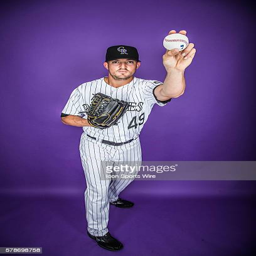
baseball player poses for a portrait during the photo day